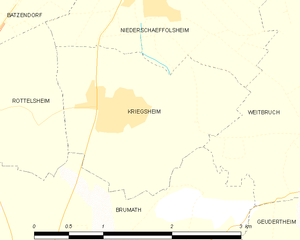
Carte des communes françaises